Ben Sherman

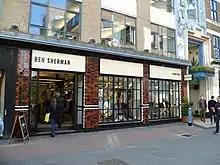
A Ben Sherman shop in Carnaby Street, London

Ben Sherman is a British clothing brand selling shirts, sweaters, suits, outerwear, shoes and accessories predominantly for men. Ben Sherman has been described as an 'iconic British brand'. Ben Sherman designs sometimes feature the Royal Air Force roundel which is often called the mod target. In its beginnings in the 1960s, the company made its mark with fashionable short sleeved, button-down collared shirts.